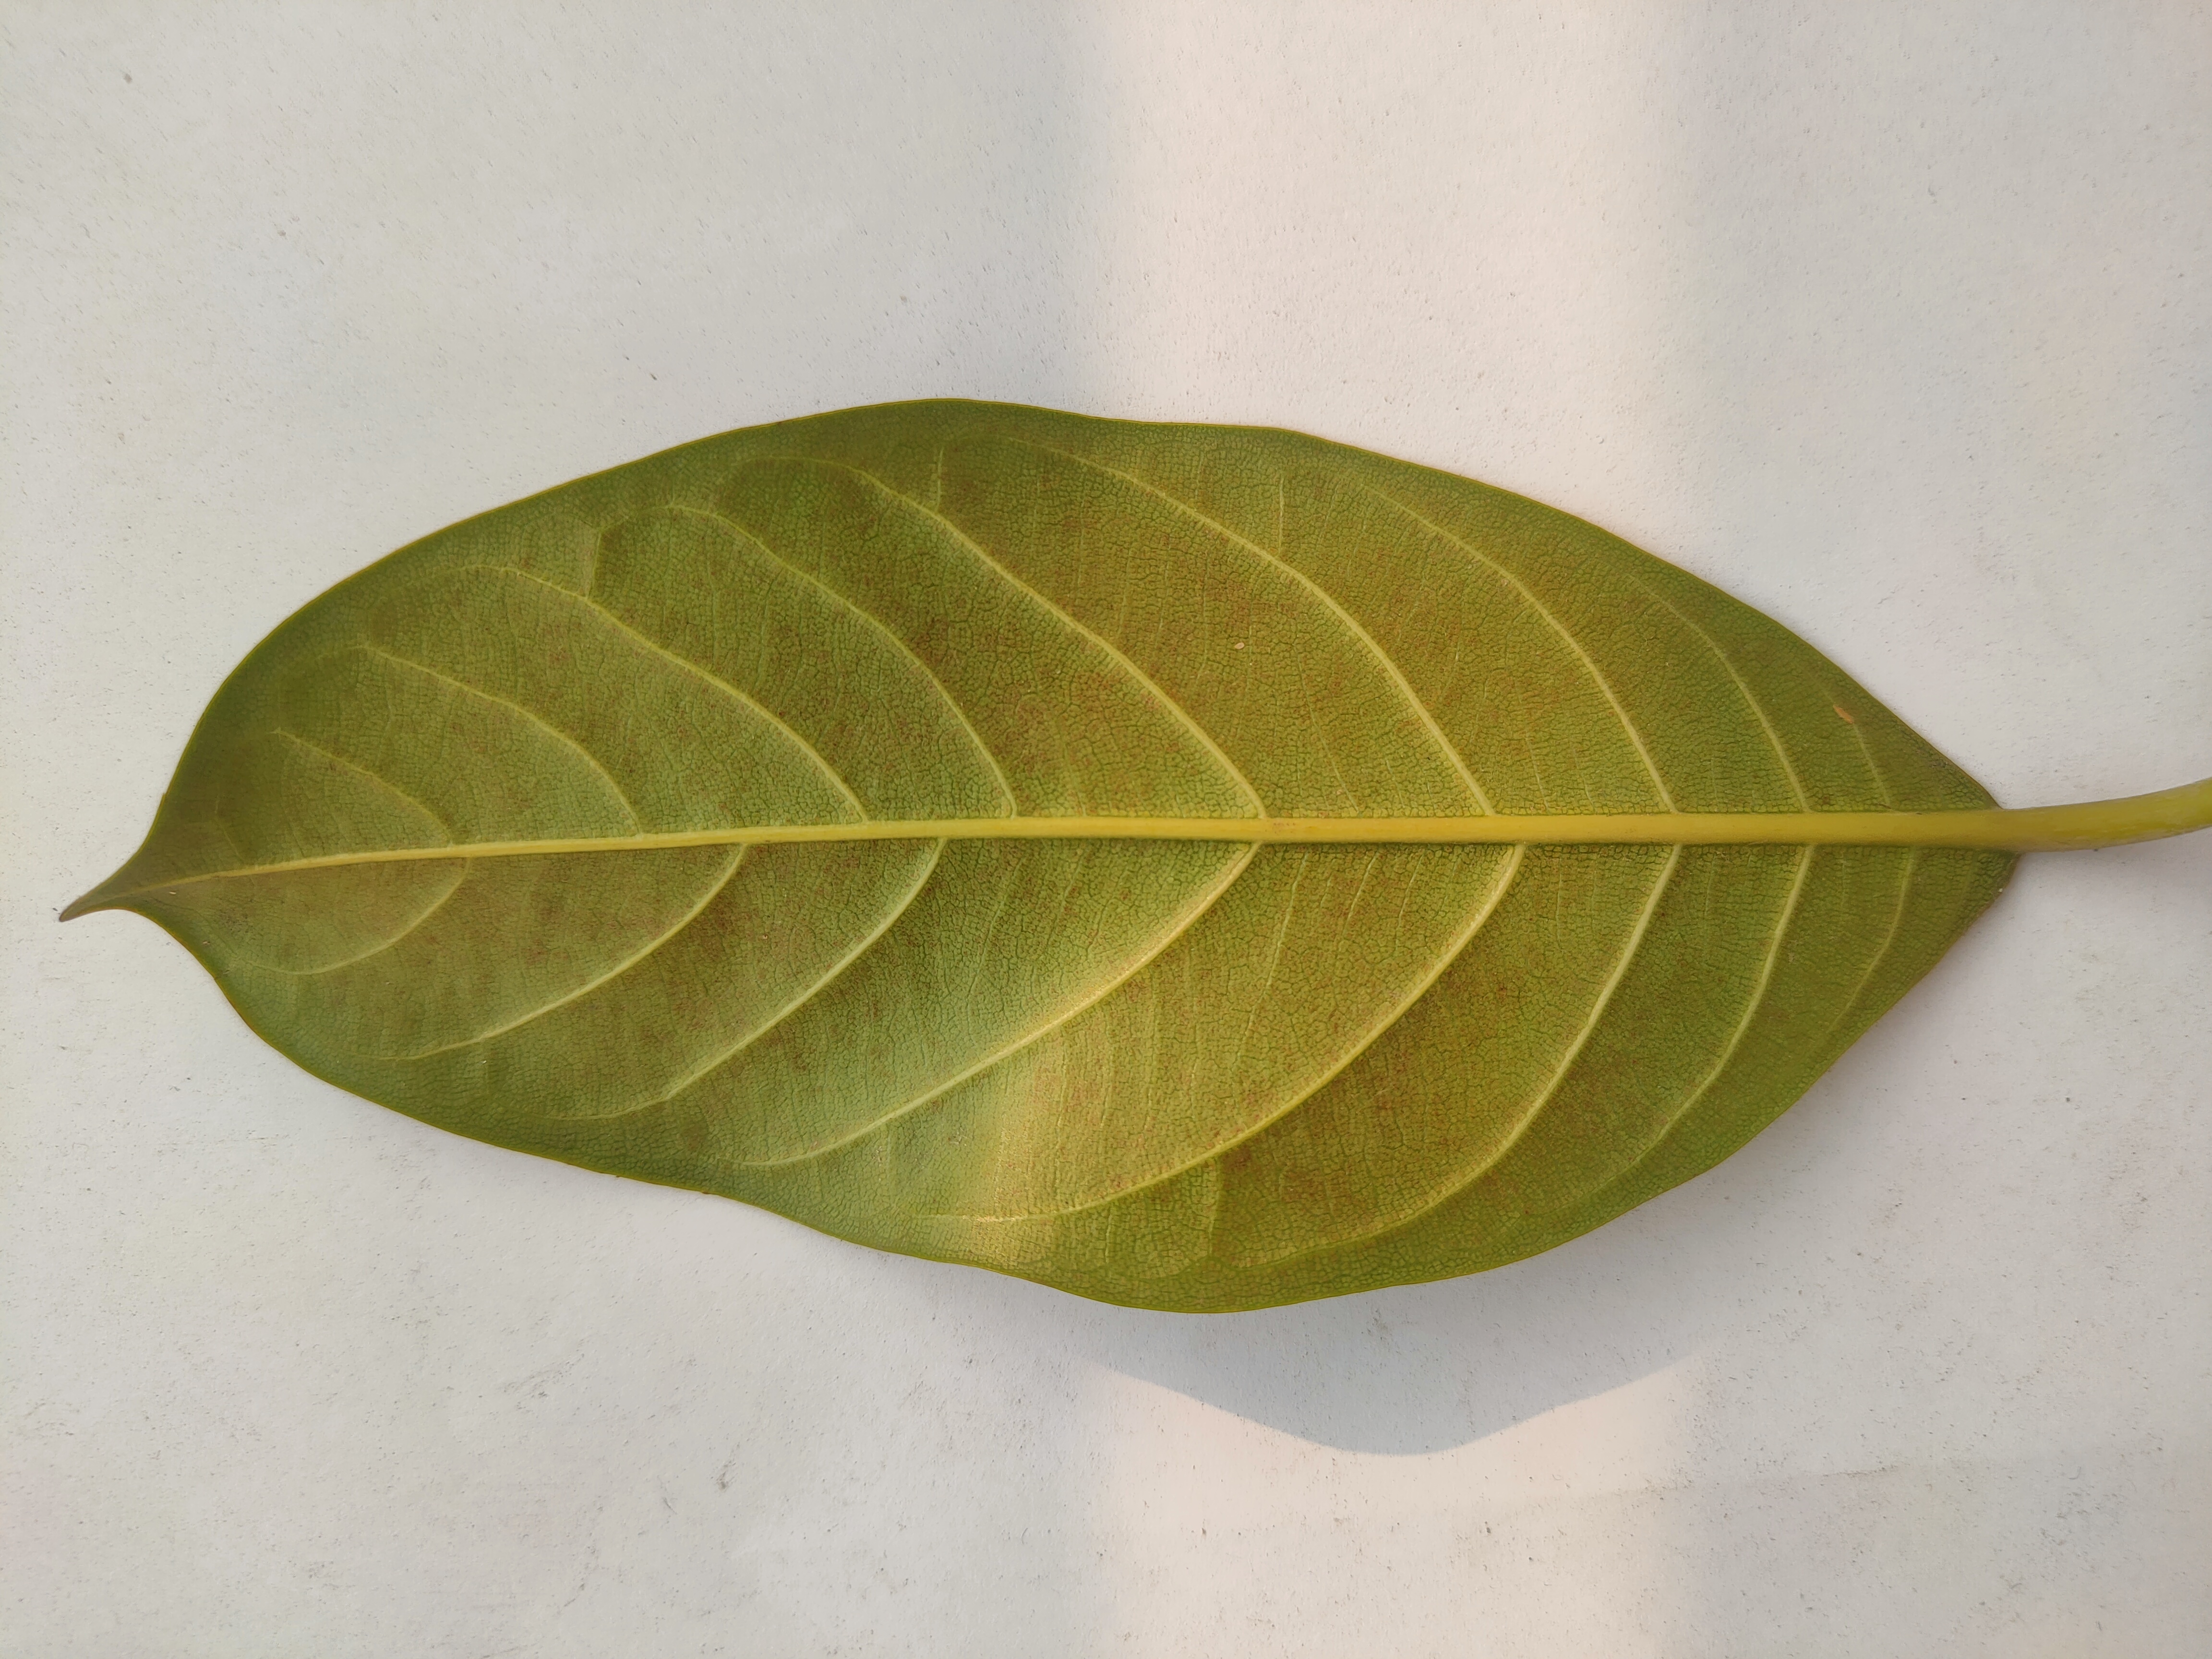
Leaf variety: Jackfruit